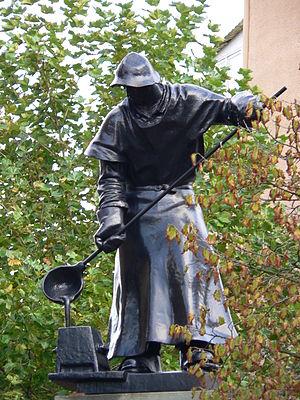
Neunkirchen est une ville d'Allemagne située en Sarre sur la Blies. Avec environ 46 400 habitants, elle est la deuxième ville du Land après Sarrebruck.